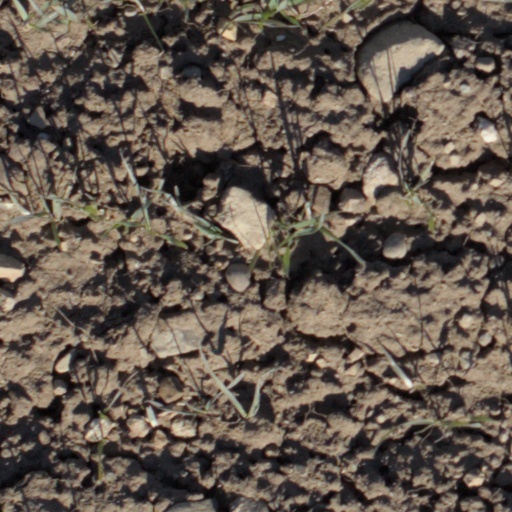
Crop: wheat